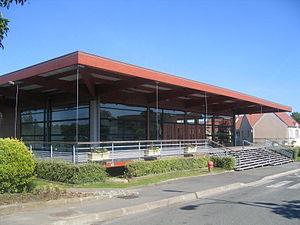
Champs-sur-Marne (Seine-et-Marne,Île-de-France, France)
Champs-sur-Marne est une commune française de la province historique de la Brie, située dans le département de Seine-et-Marne en région Île-de-France. Elle se trouve à l'ouest du département de Seine-et-Marne et est contiguë à celui de Seine-Saint-Denis, à une vingtaine de kilomètres à l'est de Paris. Elle fait partie de l'agglomération parisienne.